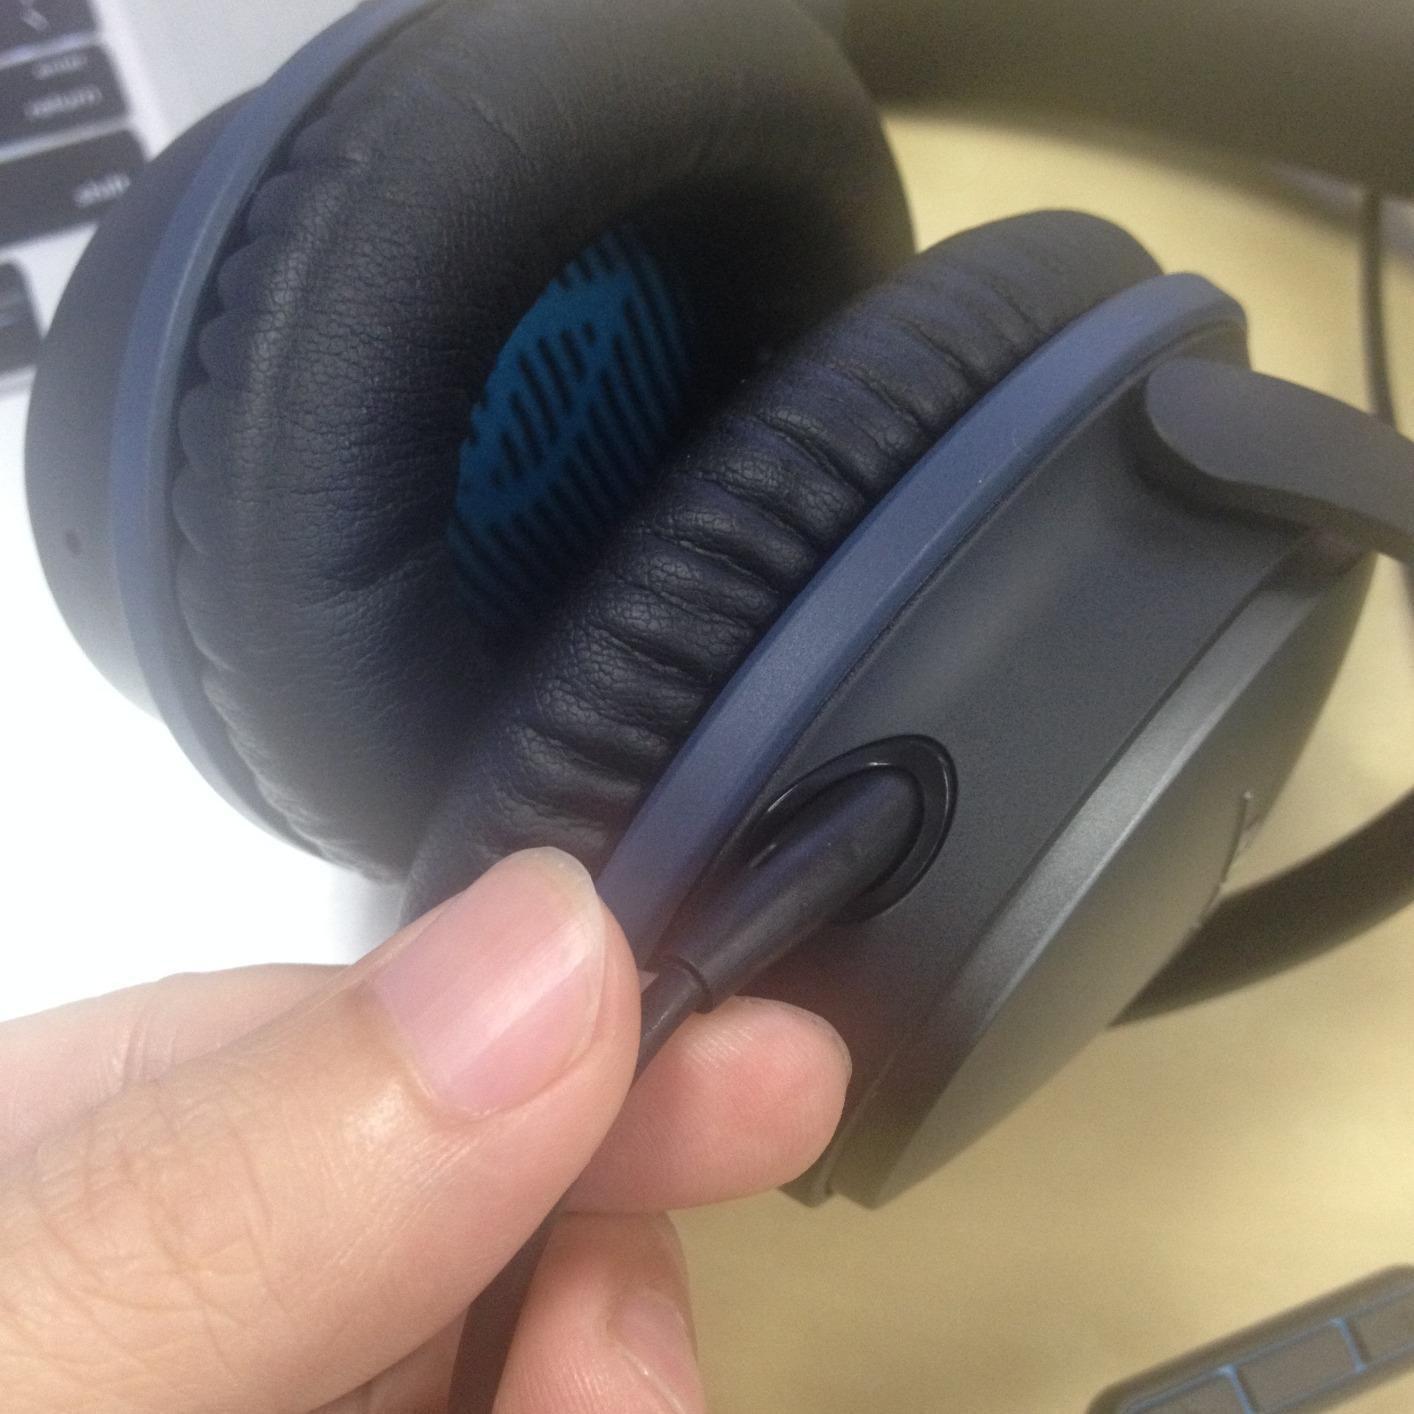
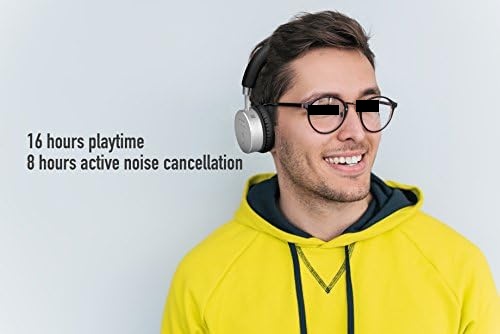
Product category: headphones
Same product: no